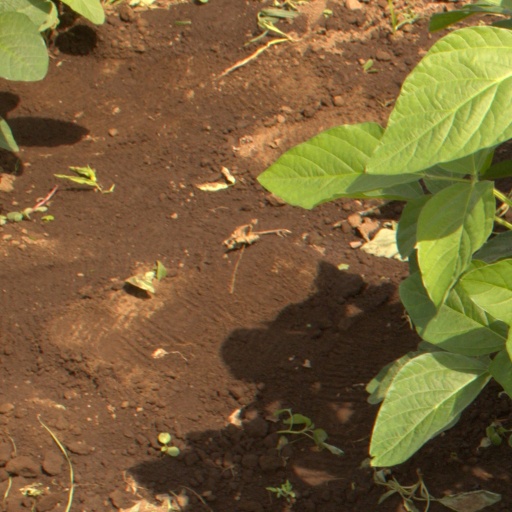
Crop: soybean